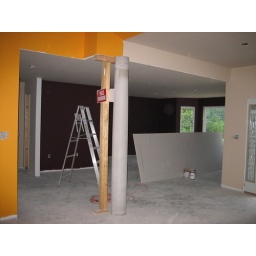
column in house